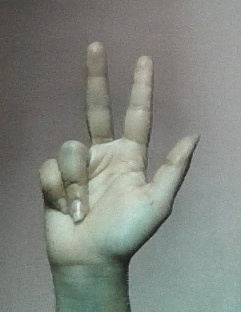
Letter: al